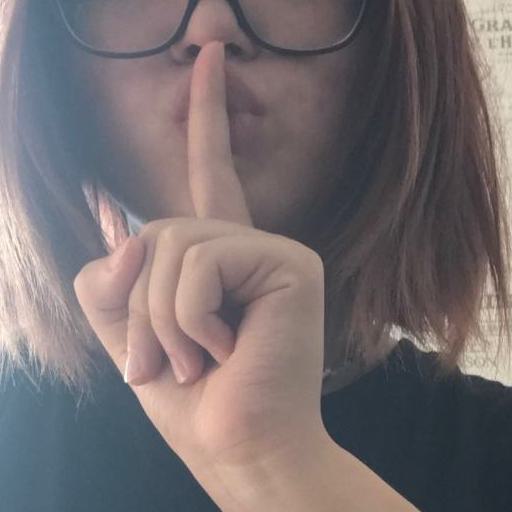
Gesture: mute